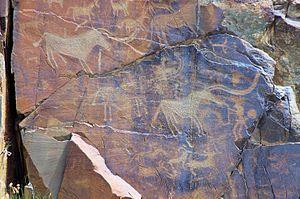
Tamgaly est un site de pétroglyphes au Kazakhstan, dans les montagnes Chu-Ili, à 120 km au nord-ouest d'Almaty.